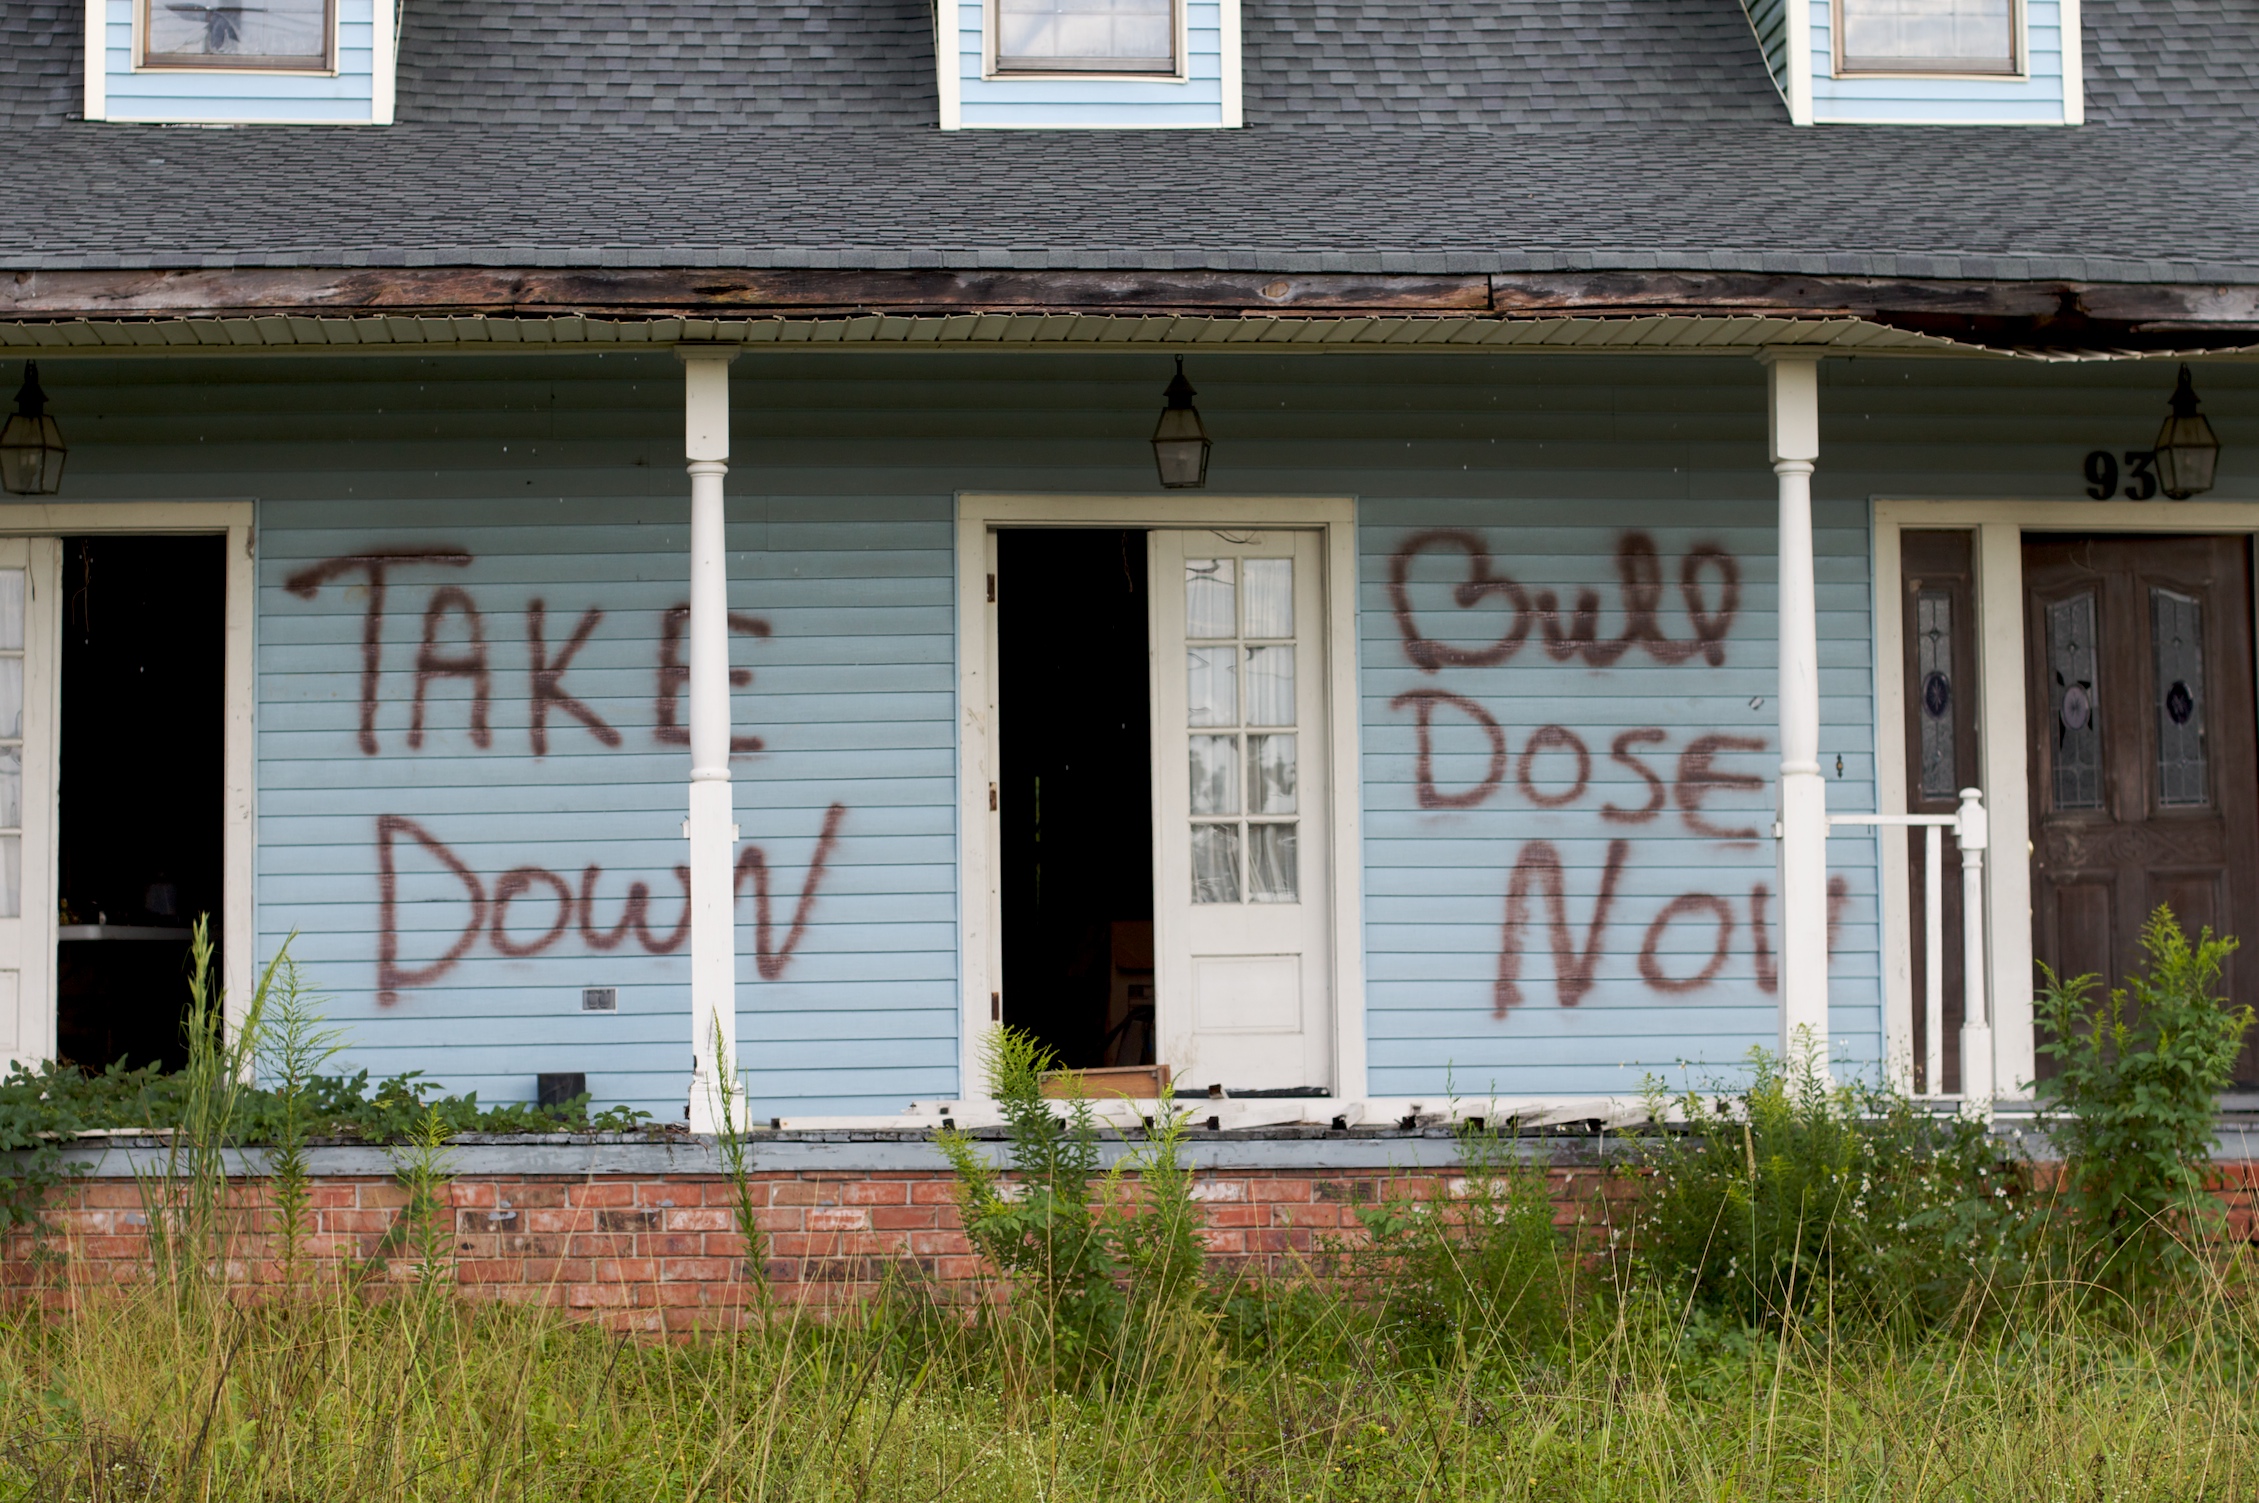
house, window, building, home, suburb, cottage, facade, property, siding, neighbourhood, residential area